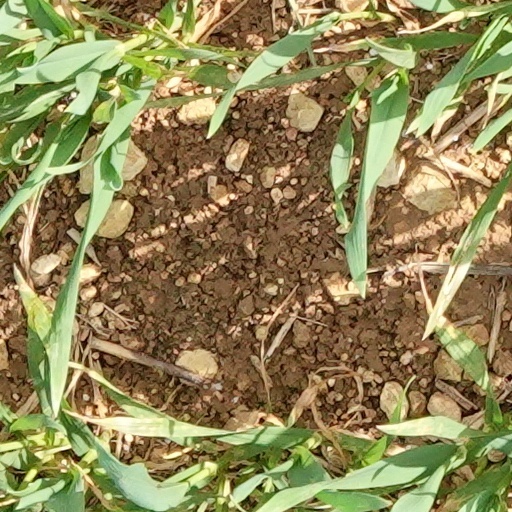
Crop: wheat